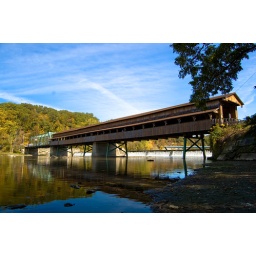
Trying to get this huge bridge in one picture is rather difficult, I wish I didn't have the tree in the picture now.